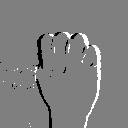
ASL letter: m